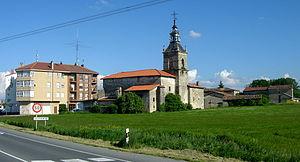
Astegieta est un village ou contrée faisant partie de la municipalité de Vitoria-Gasteiz dans la province d'Alava dans la Communauté autonome basque.